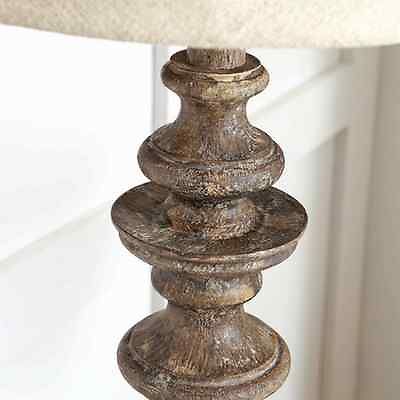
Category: lamp